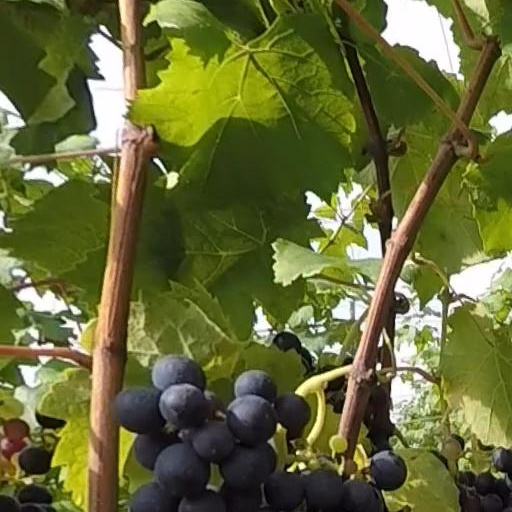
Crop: grape